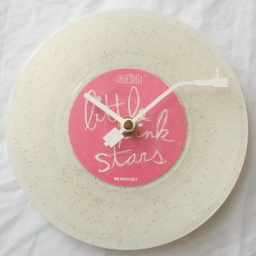
7&amp;quot; white withpink speckles vinyl record wall clock. &amp;quot;Radish&amp;quot; by Little Pink Stars. Custom record player arm minure hand. NICE!